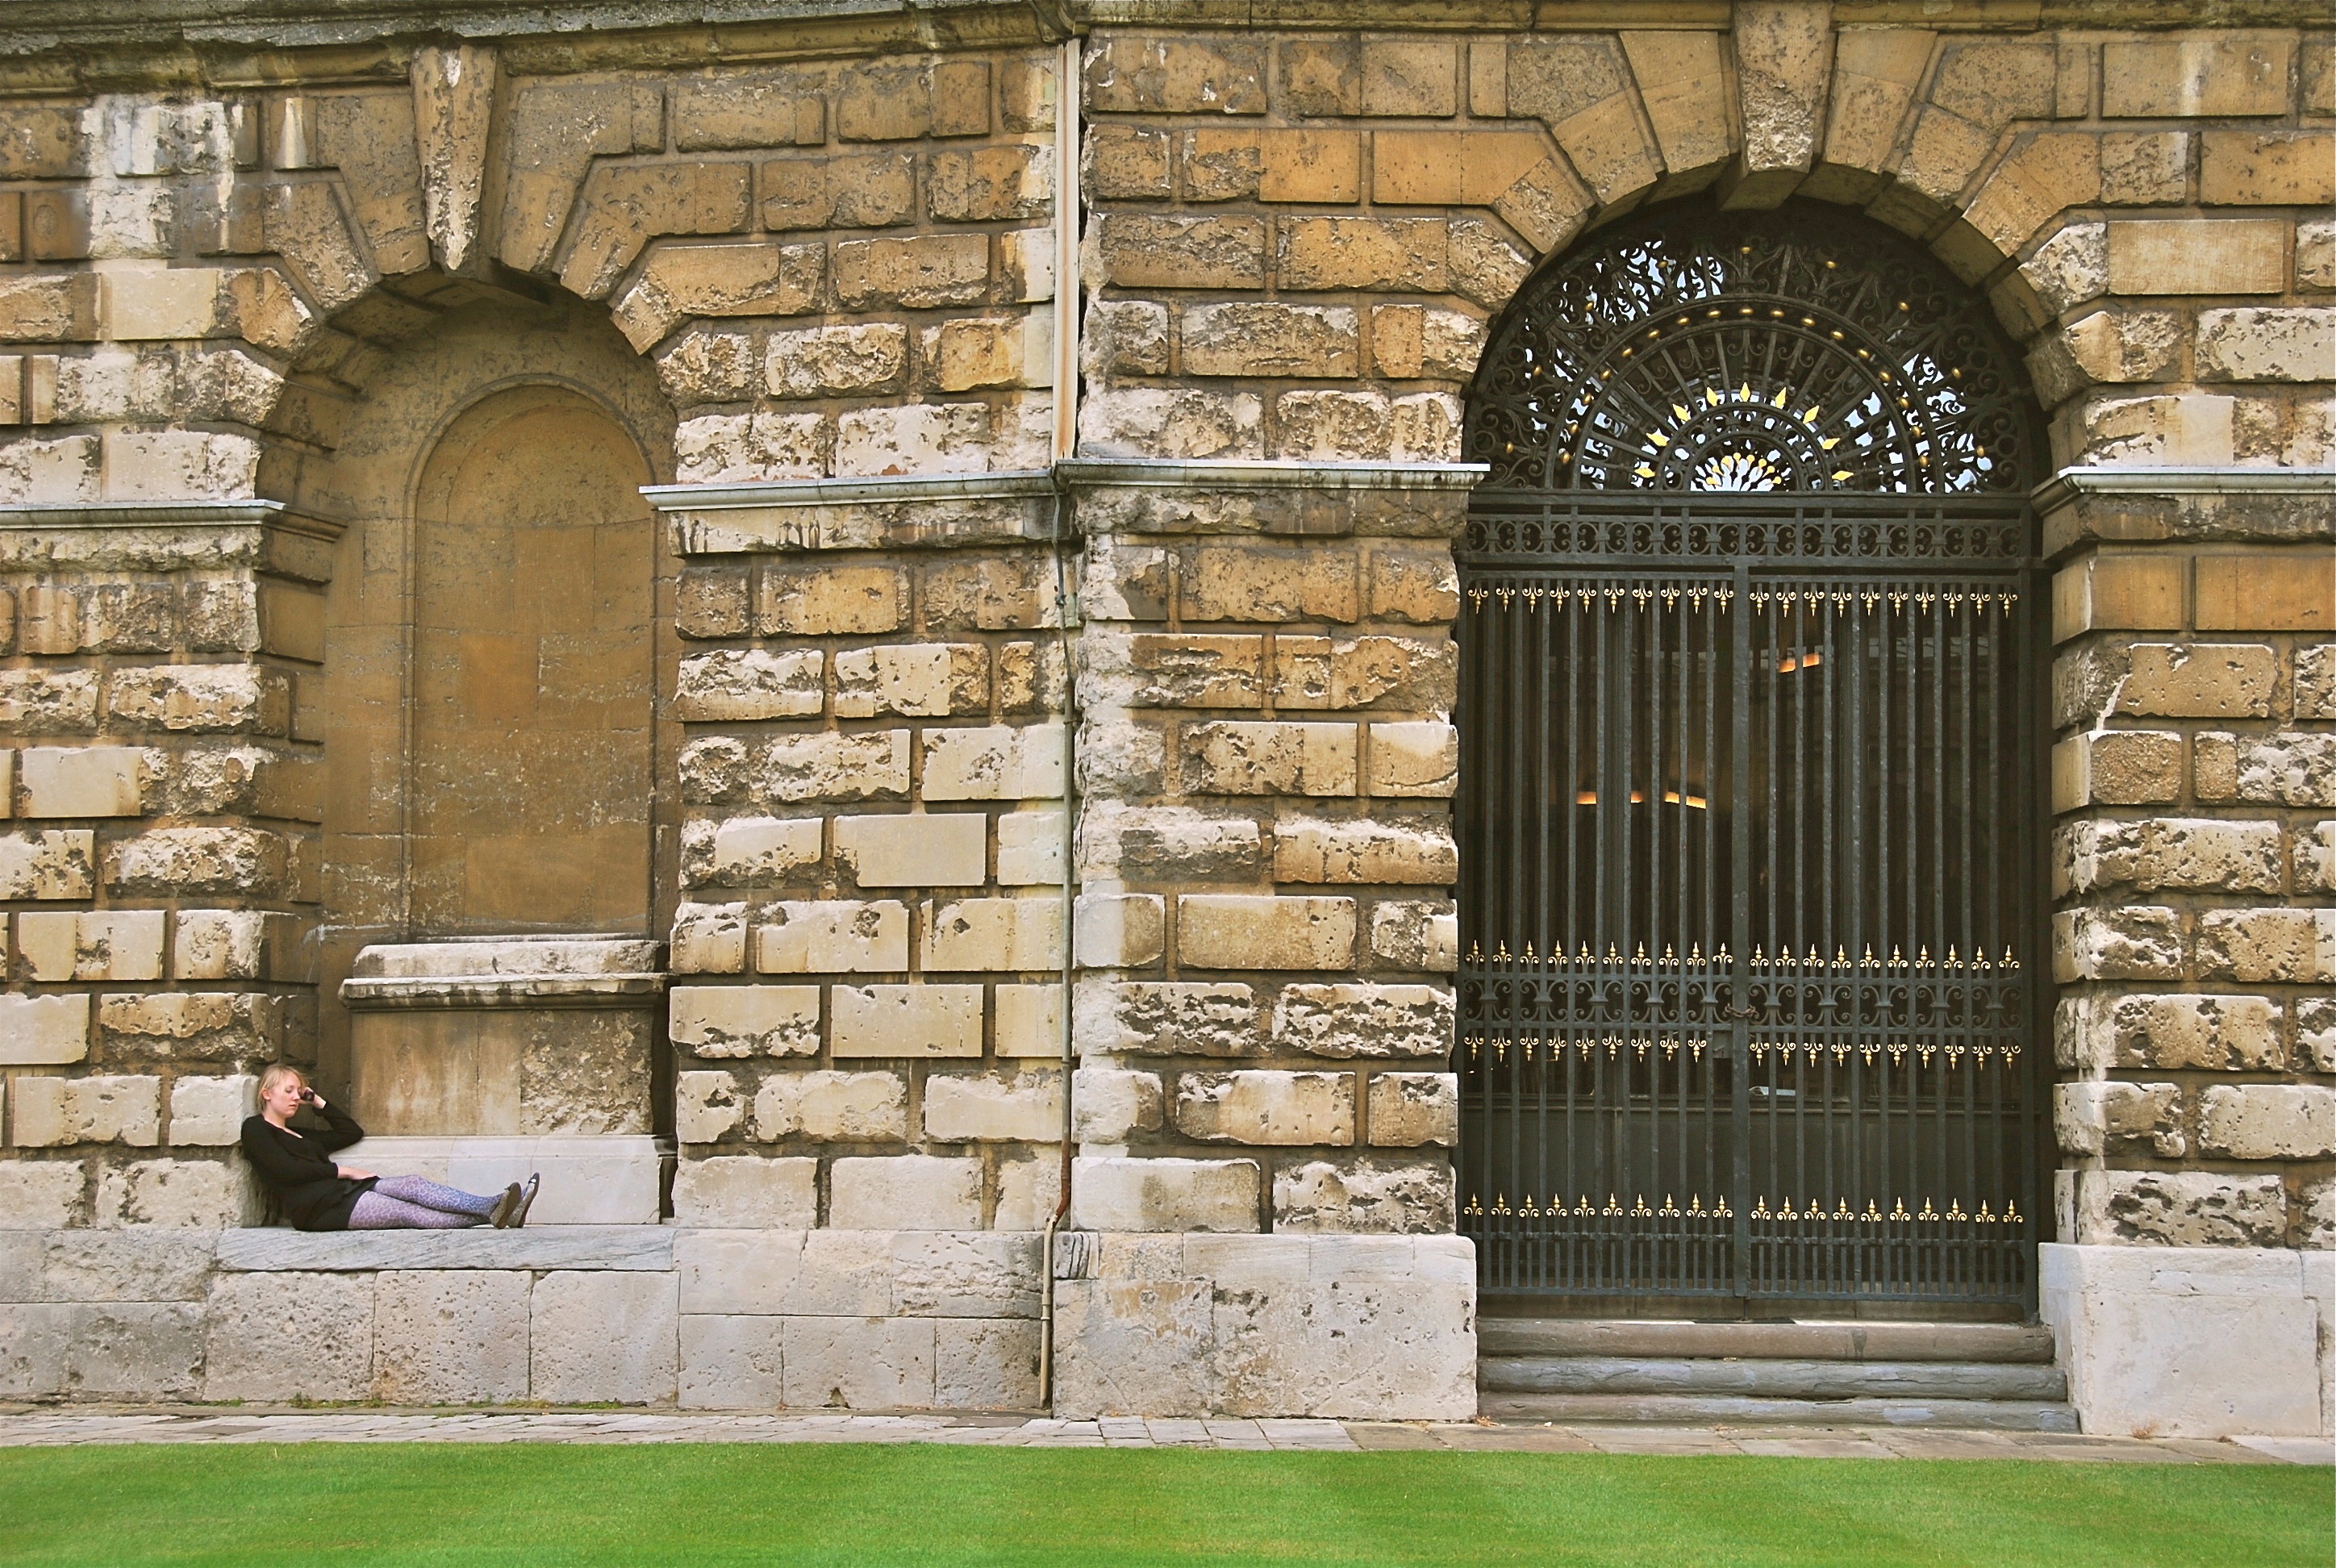
architecture, structure, woman, window, palace, wall, arch, student, facade, rest, gate, door, outdoors, england, memorial, monastery, university, history, tired, estate, oxford, headache, ancient history